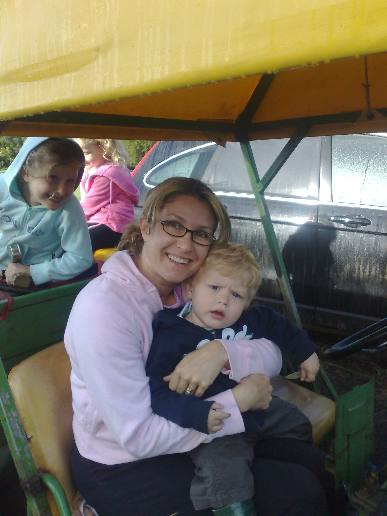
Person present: Yes